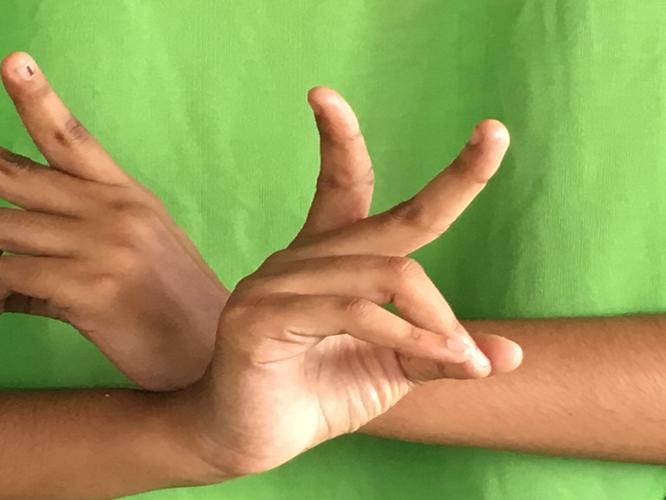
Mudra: Kartariswastika
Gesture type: double_hand